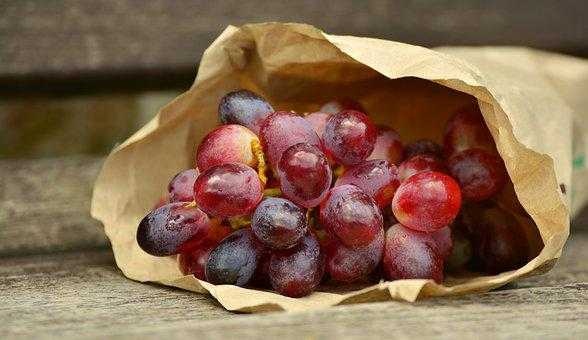
Label: Grapes